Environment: real
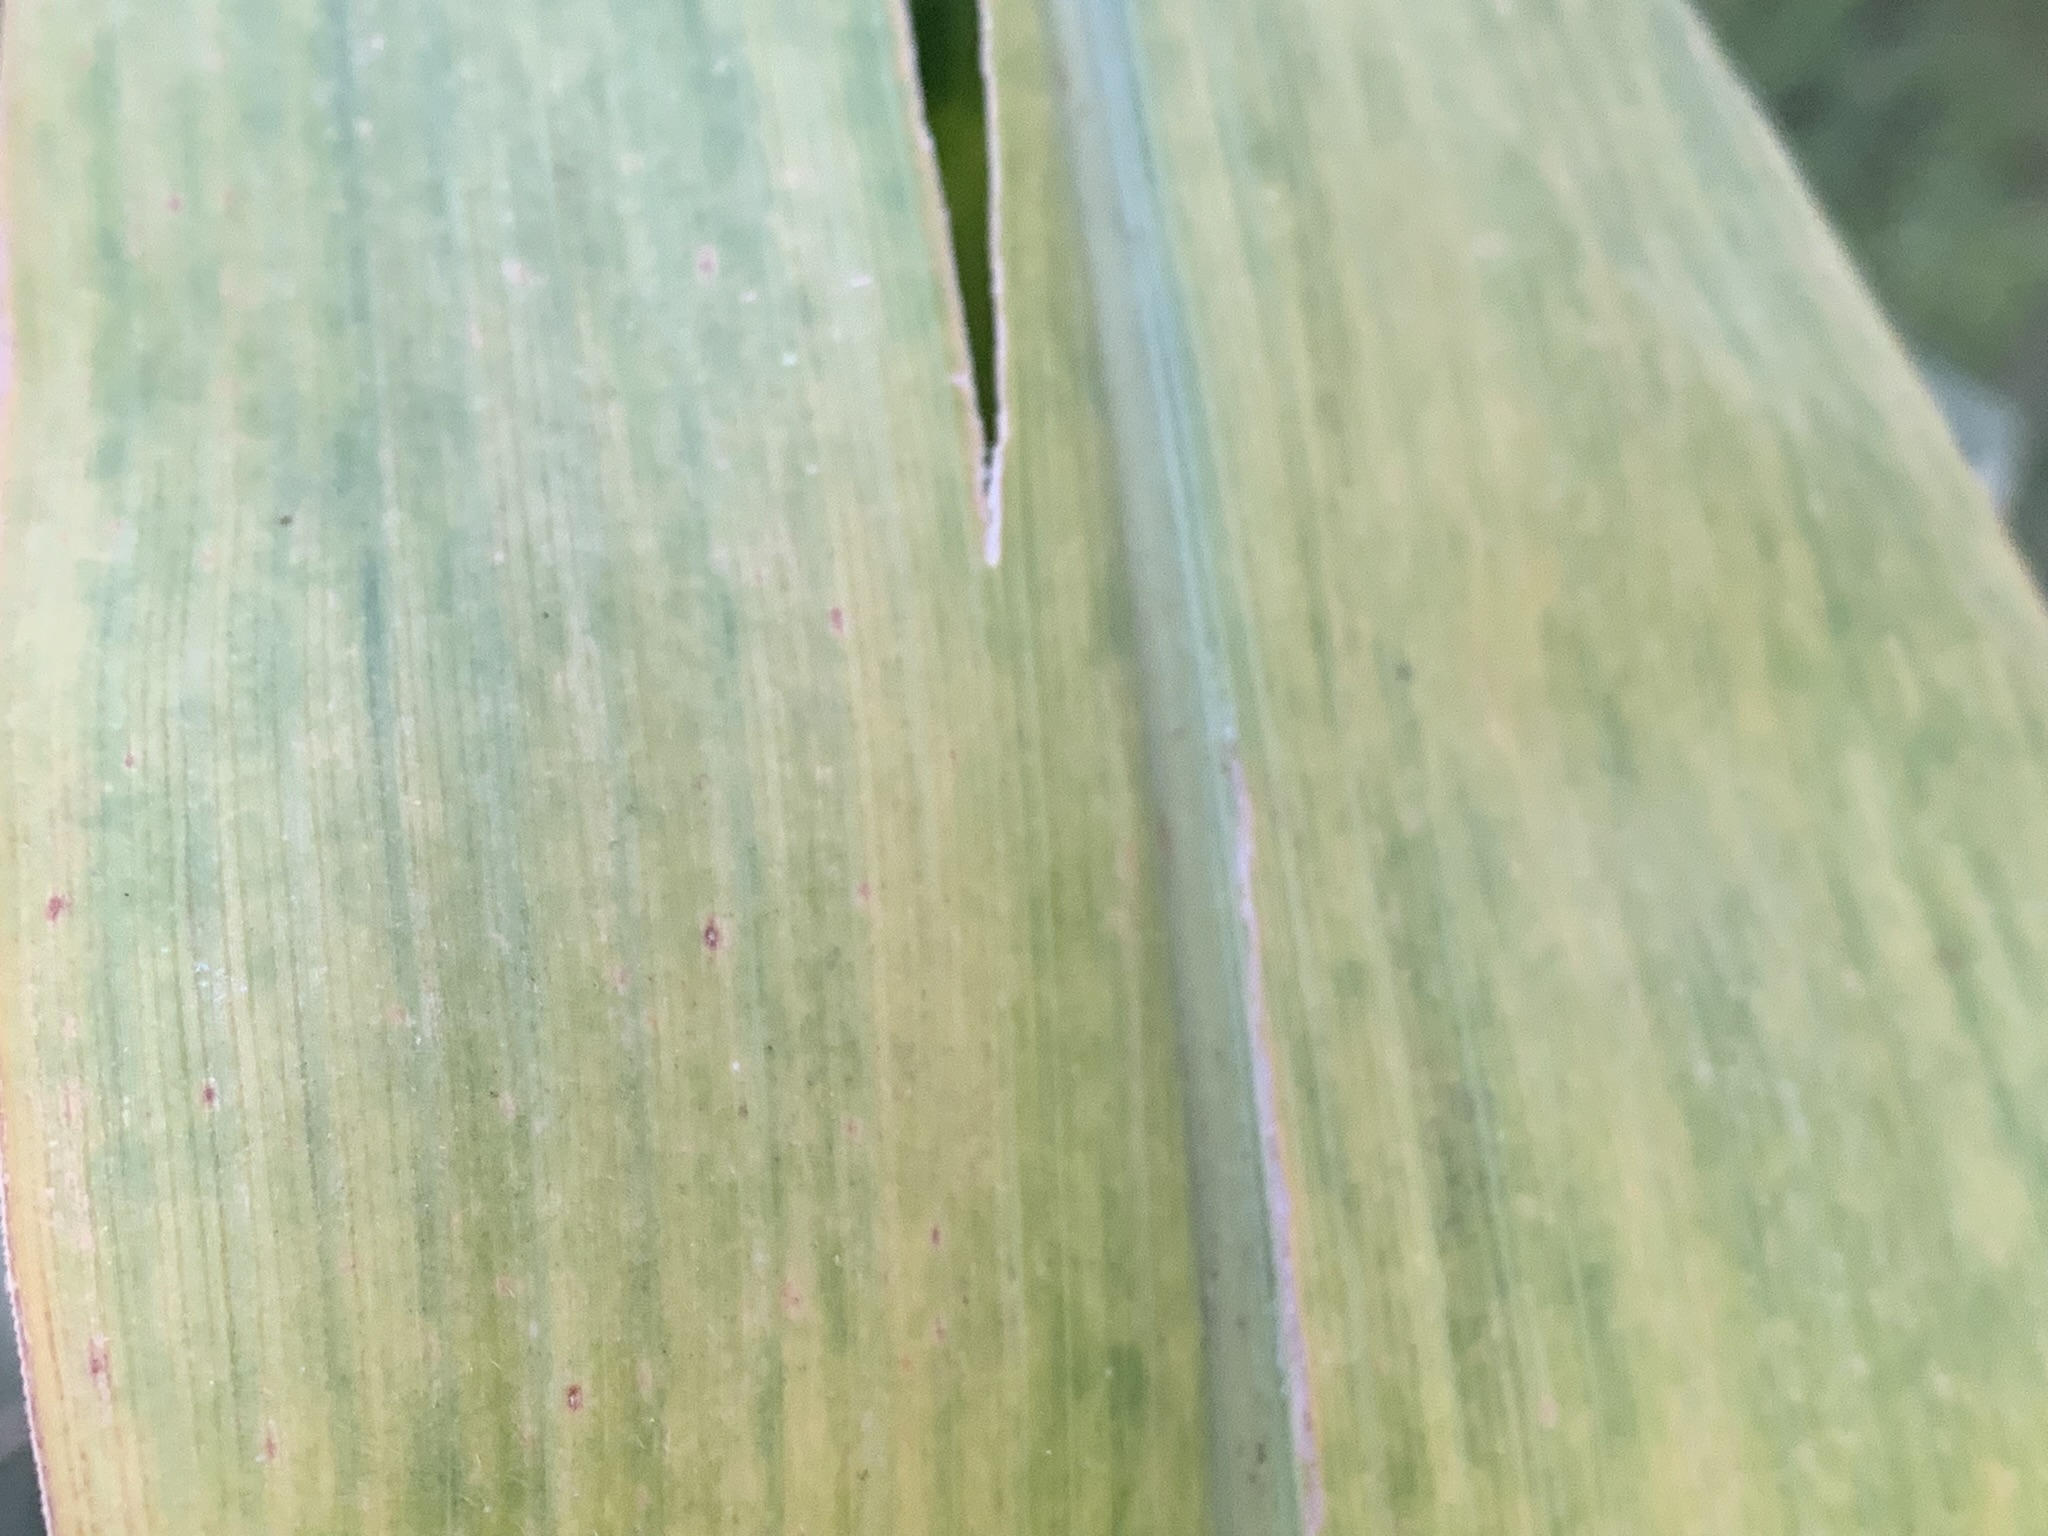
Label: lethal_necrosis